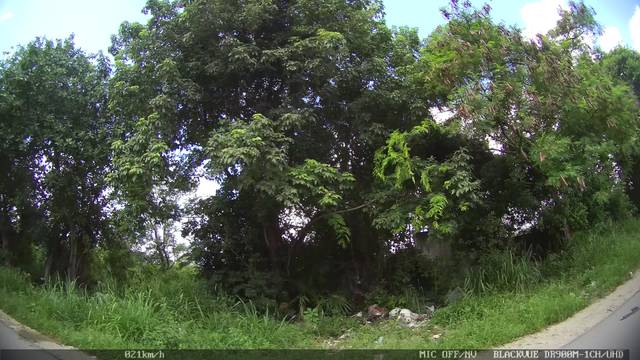
Region: Mexico
Coordinates: 21.169, -86.872